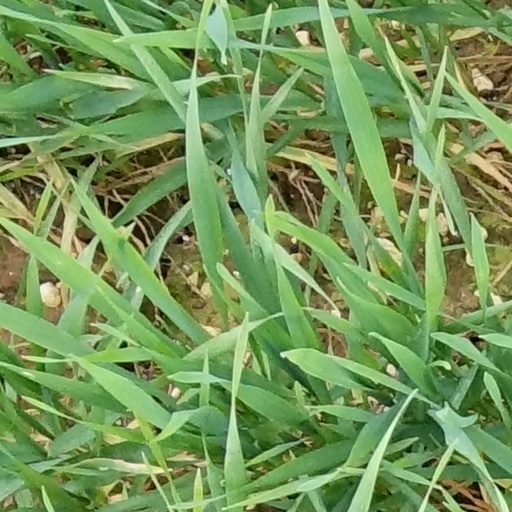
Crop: wheat